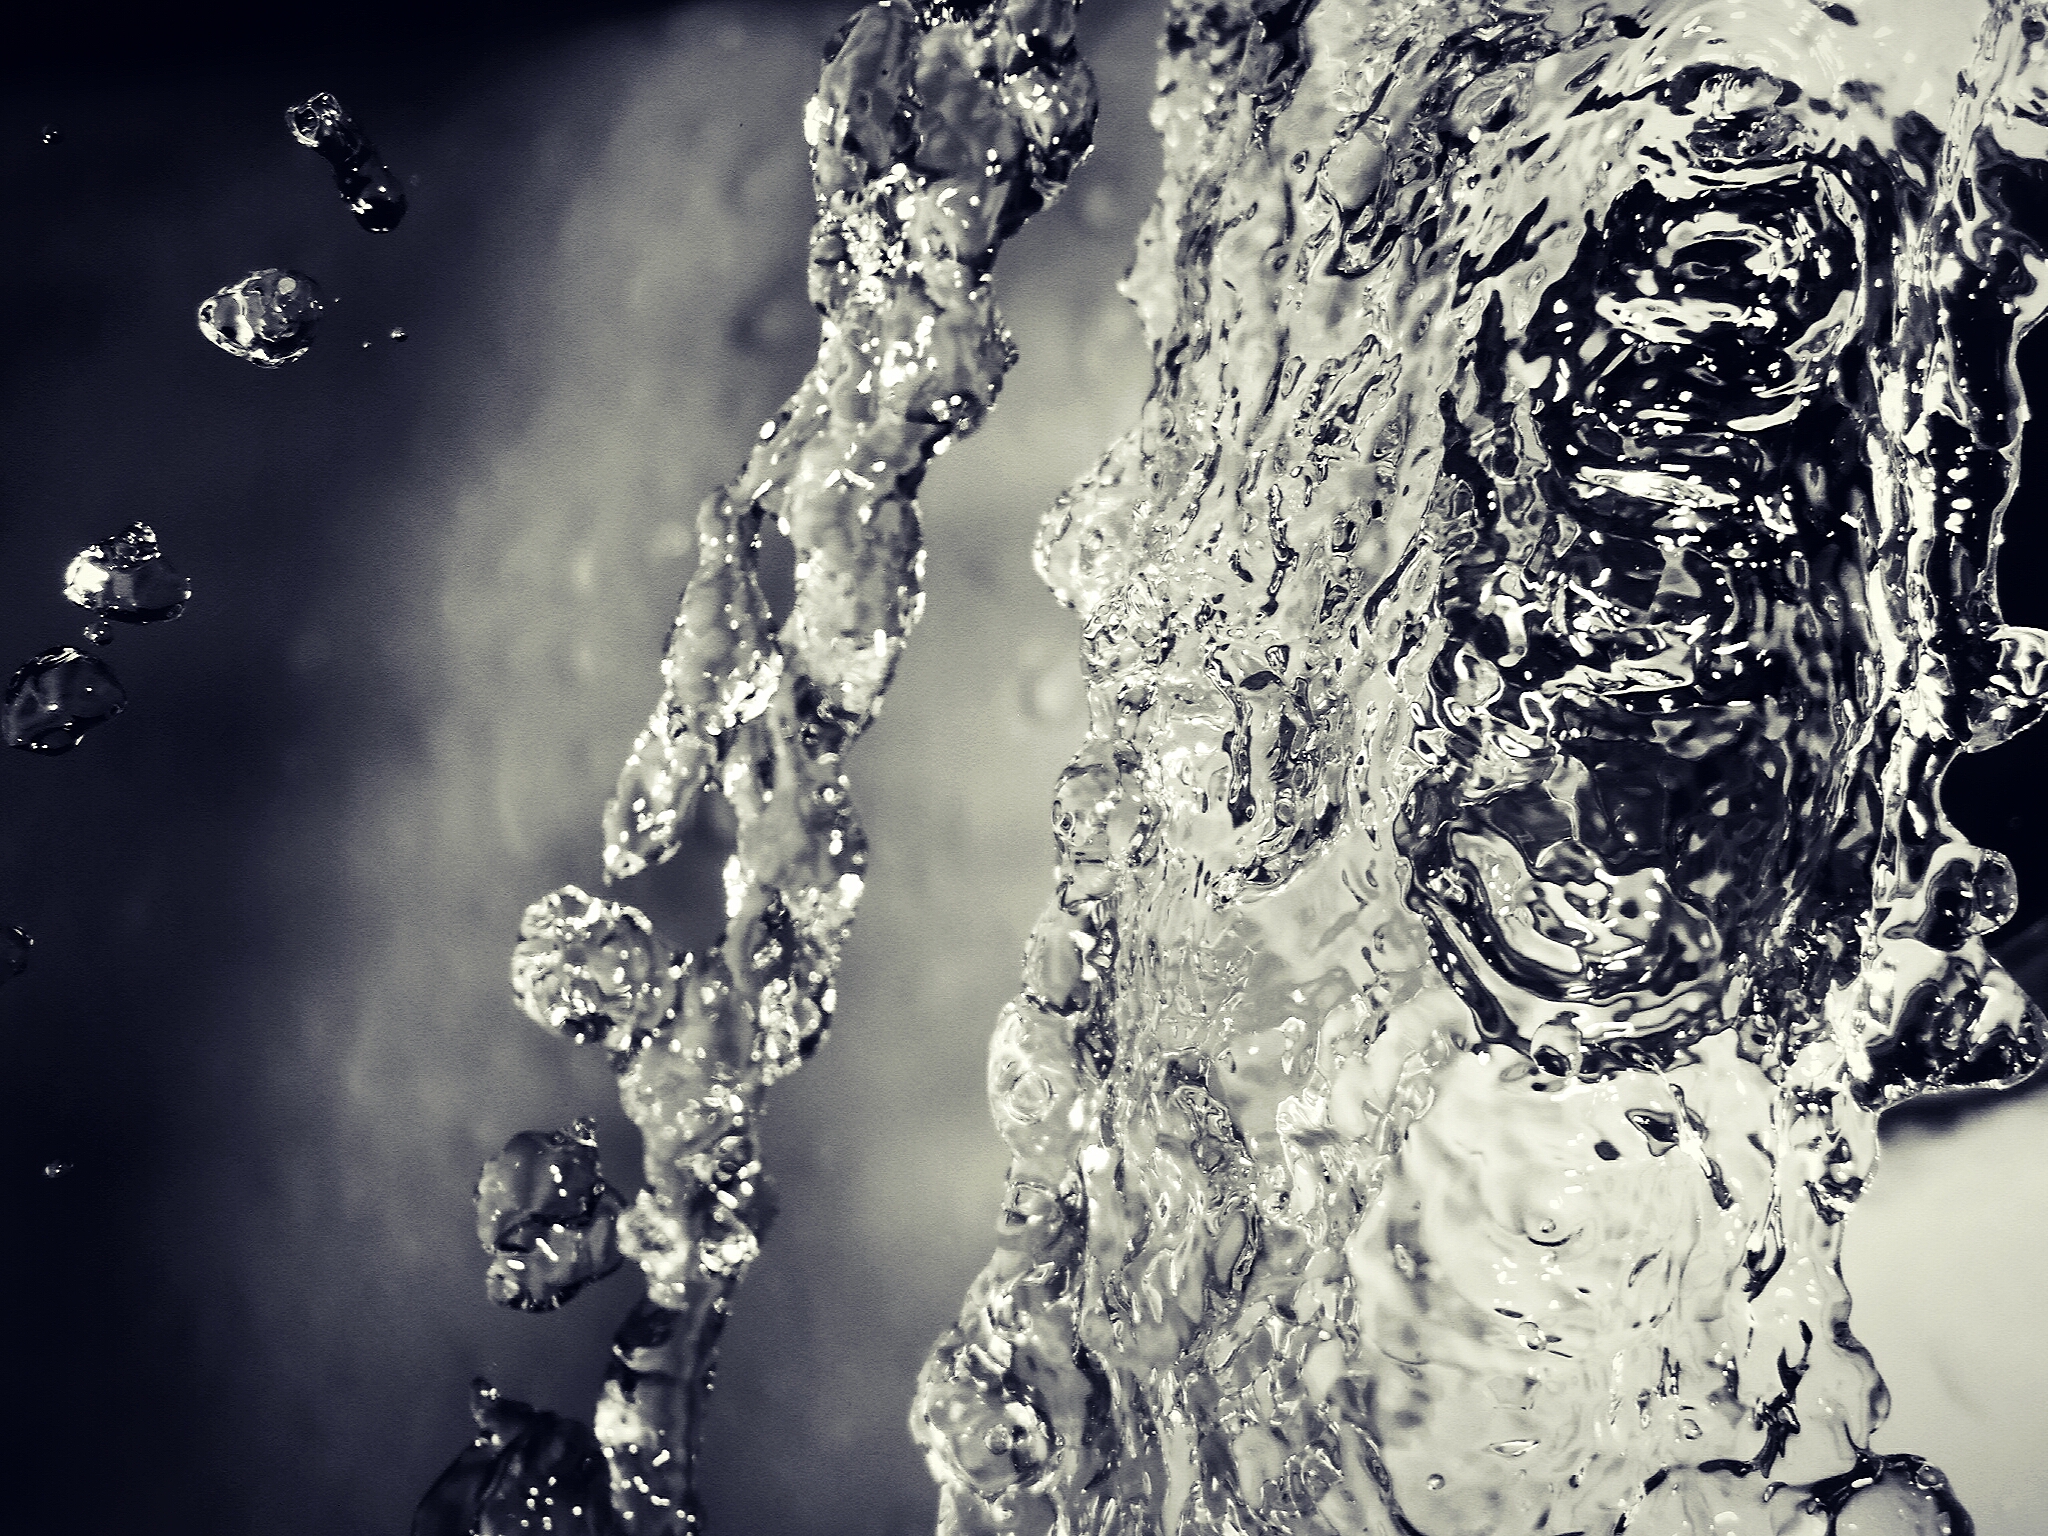
water, liquid, black and white, white, wet, motion, clear, ice, splash, monochrome, time lapse, freezing, fresh water, monochrome photography, public domain images